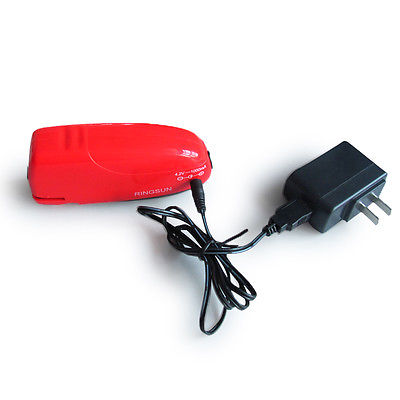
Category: stapler